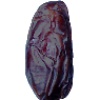
Label: Dates 1